Cornwall Railway

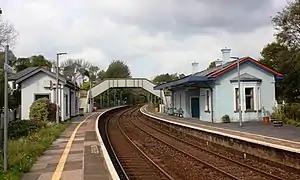
St Germans station, opened in 1859 and still standing

All was practically ready now, and a train had run from Plymouth to Truro on 11 April 1859. In a ceremony on 2 May 1859 the Prince Consort opened the new bridge, giving consent to naming it the Royal Albert Bridge. The line was opened throughout from Plymouth to Truro for passenger trains on 4 May 1859 and goods trains started on 4 October 1859. Passenger trains were limited to throughout and goods trains to ; due to the shortage of money, the rolling stock fleet was very small and the train service sparse, with correspondingly low income.